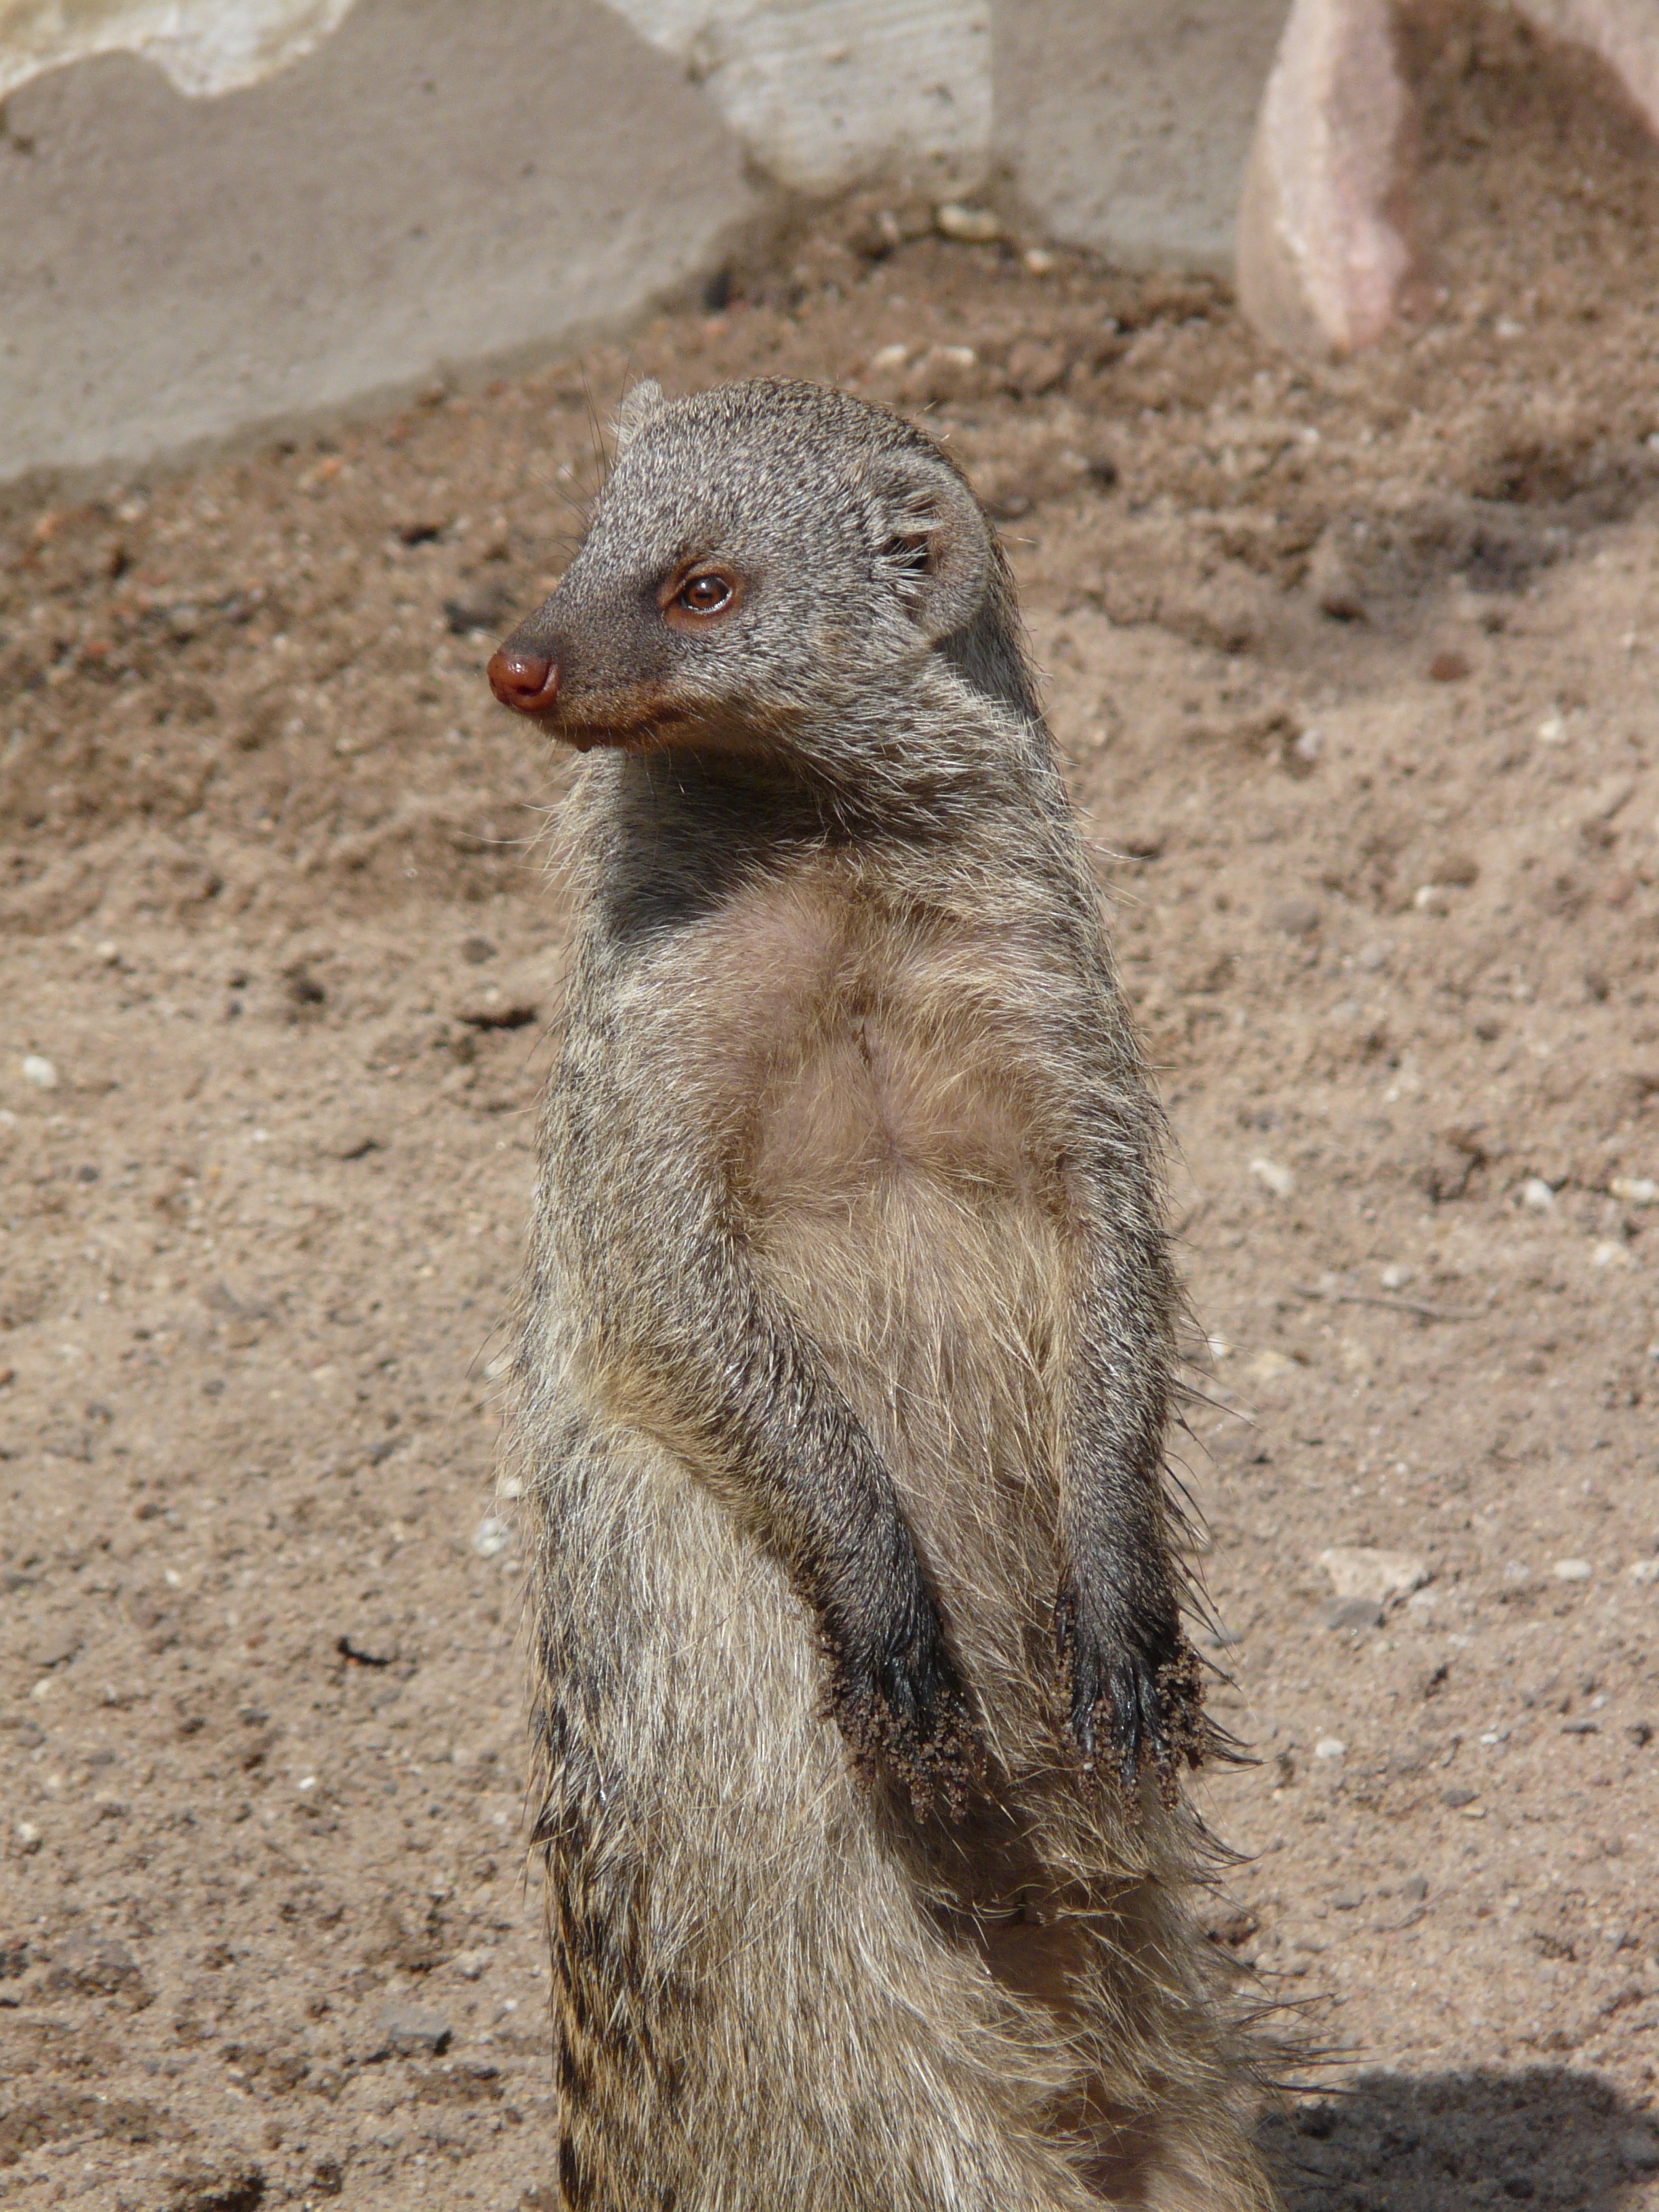
animal, wildlife, zoo, mammal, squirrel, fauna, playful, vertebrate, creature, cheeky, meerkat, curious, mongoose, attention, marmot, prairie dog, banded mongoose, viverridae